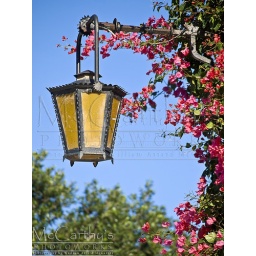
A medieval little street lamp in a garden in Malta